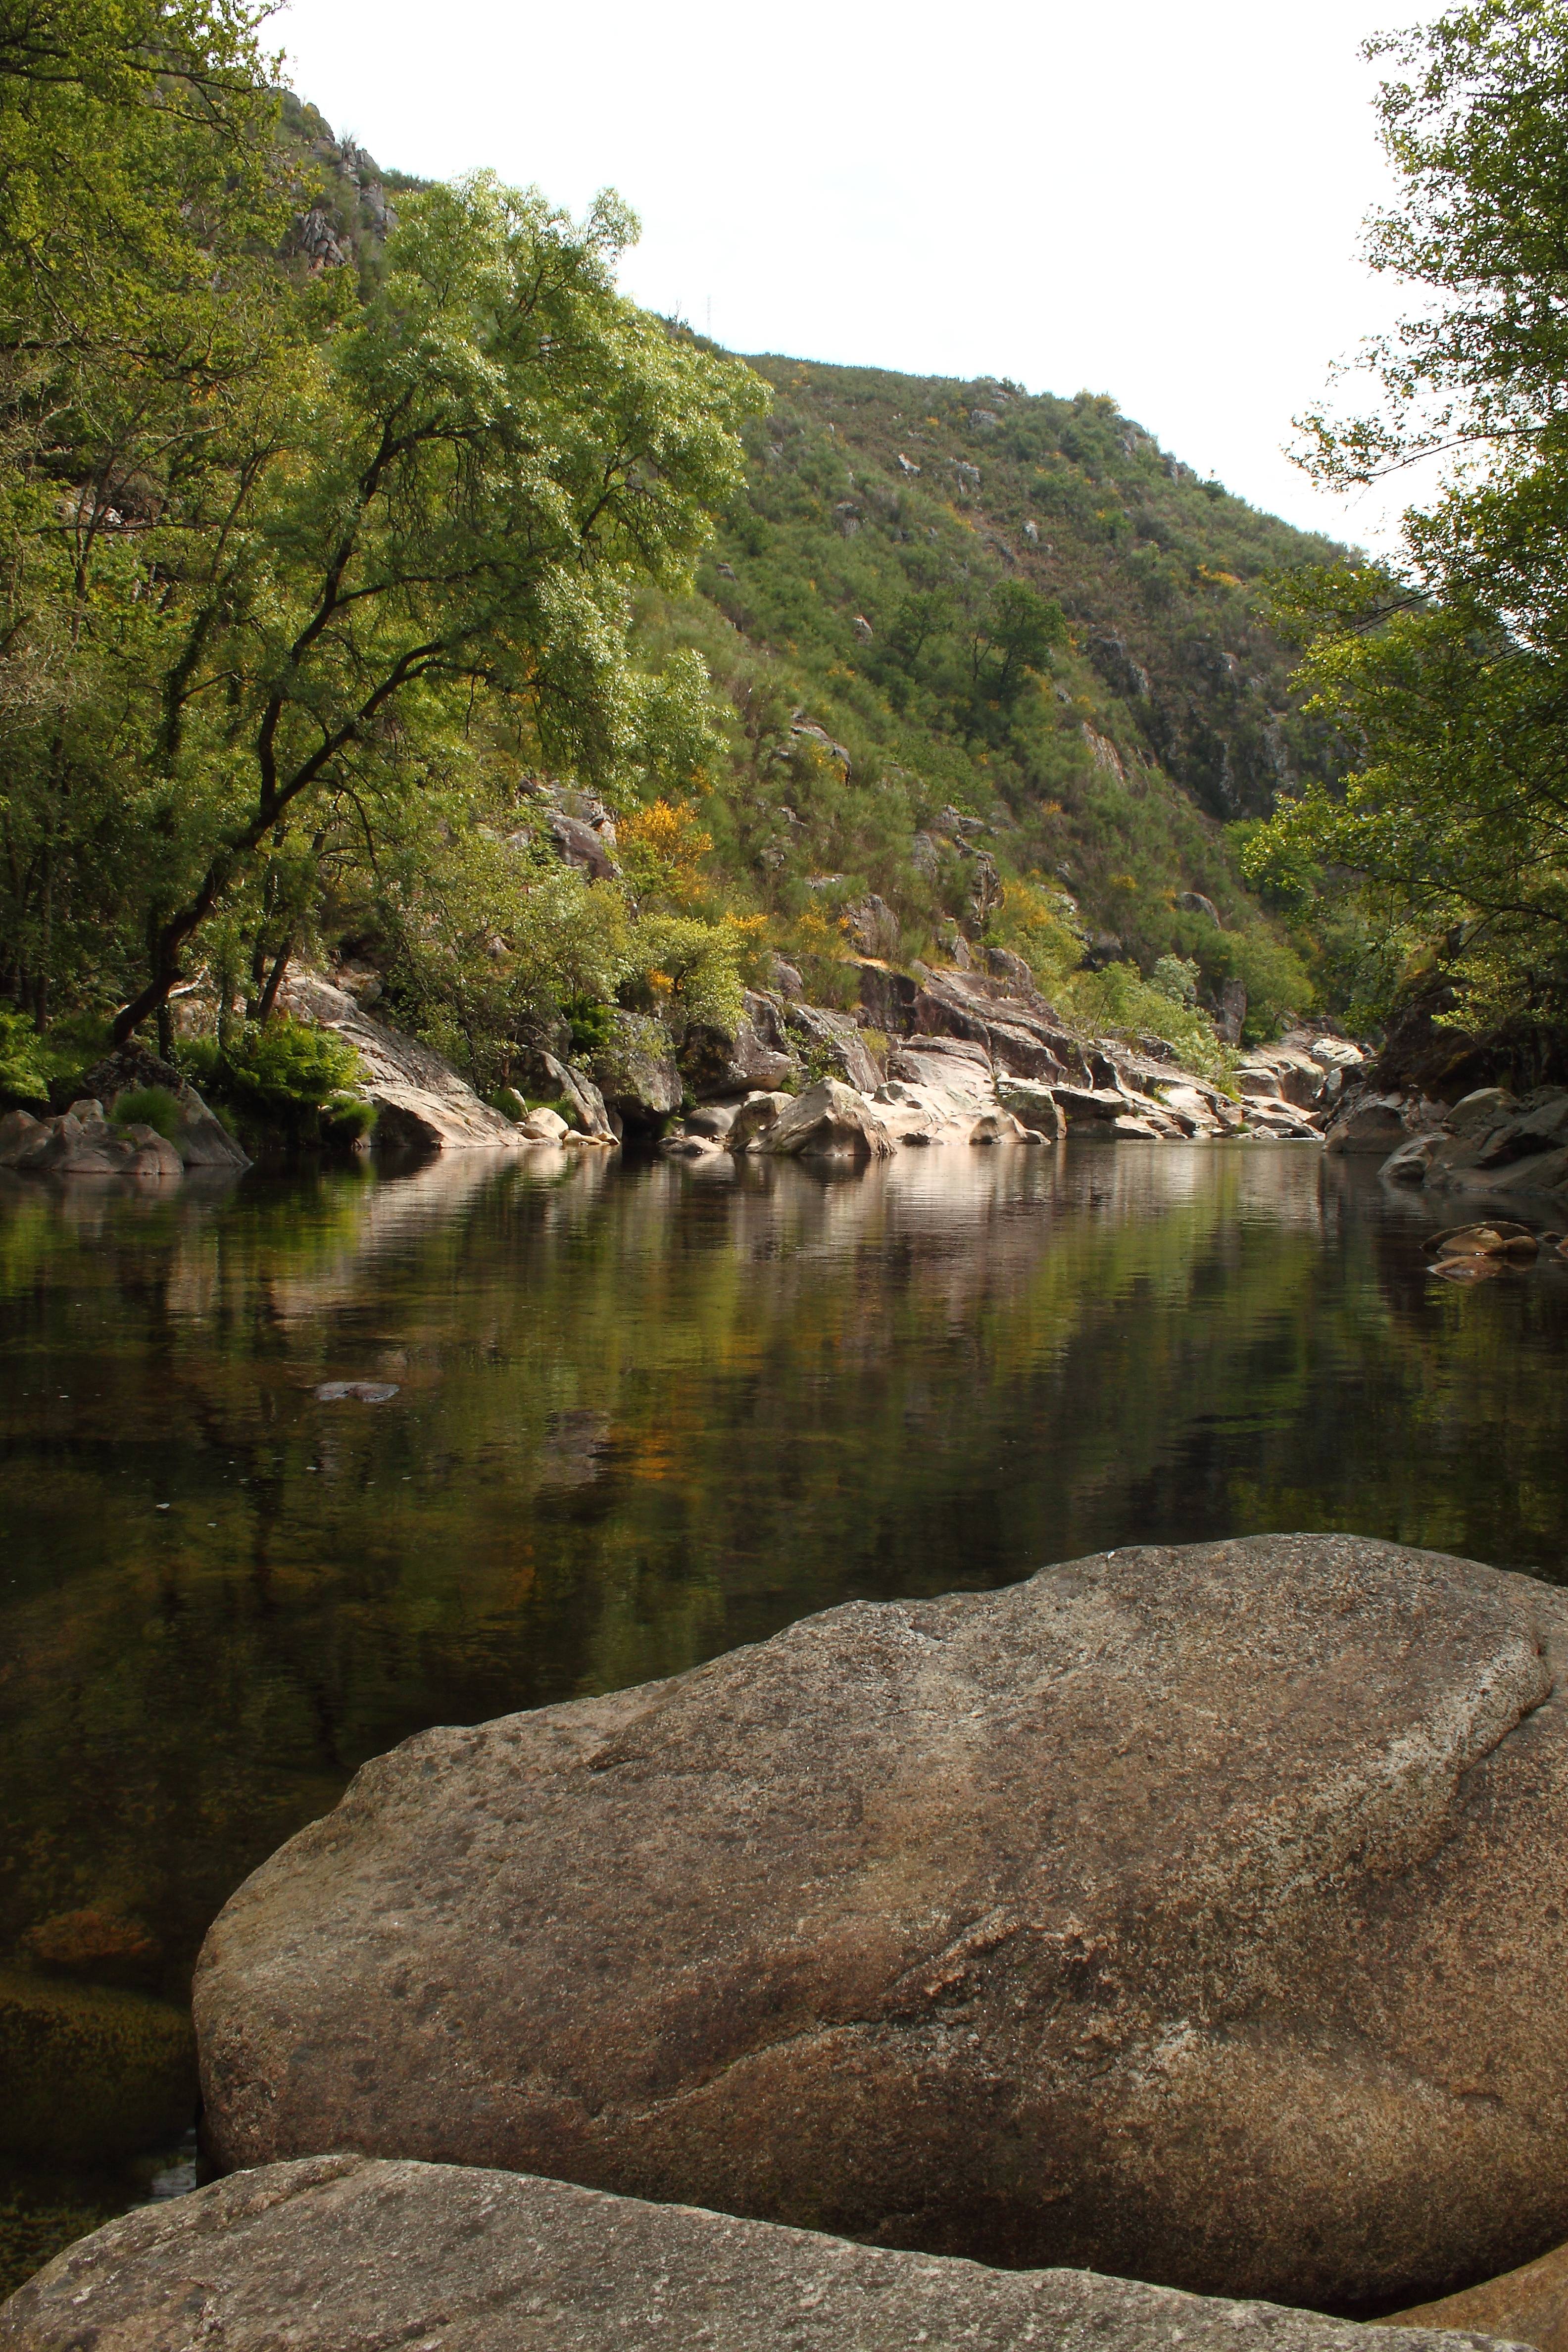
rock, lake, river, valley, stream, canon, rapid, eos, spain, 500d, galicia, pontevedra, loch, espana, wadi, ggl1, cotobade, senderosanxurxodesacos, tarn